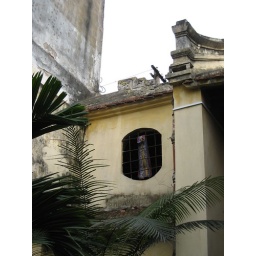
A towel in the window